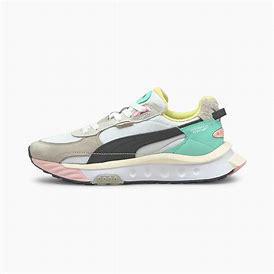
Brand: Puma
Model: Wild Rider